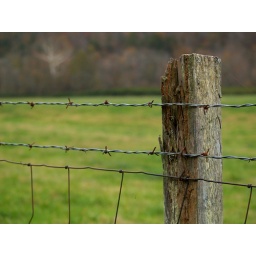
This fence was across the street from the barn in the last shot...Boxley Valley, Buffalo National River, Arkansas.